Pullela Gopichand

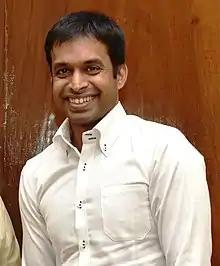

Pullela Gopichand (born 16 November 1973) is an Indian former badminton player. Currently, he is the Chief National Coach for the India national badminton team. He won the All England Open Badminton Championships in 2001, becoming the second Indian to achieve this feat after Prakash Padukone. He runs the Gopichand Badminton Academy. He received the Arjuna Award in 1999, the Khel Ratna Award (highest sporting honor in India) in 2001, the Dronacharya Award in 2009 and the Padma Bhushan – India's third highest civilian award – in 2014. He is the only Indian coach to win the "Honorable Mention" by the International Olympic Committee at the 2019 Coaches Lifetime Achievement Awards.